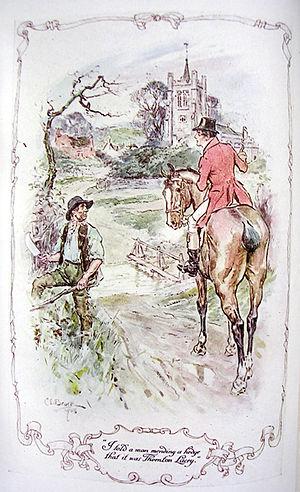
Frontispice de l'édition 1908 de Mansfield Park
Mansfield Park est un roman de la femme de lettres anglaise Jane Austen paru en 1814, le premier entièrement écrit dans ses années de maturité, puisqu'elle y a travaillé durant l'année 1813. Souvent considéré comme le plus expérimental de tous ses écrits, il est d'un abord plus difficile que les autres et son personnage principal, la timide et silencieuse Fanny Price, est une héroïne paradoxale, qui séduit difficilement le lecteur. Cependant Mansfield Park remporte un succès incontestable, puisque tout le tirage est épuisé en à peine six mois et apporte à son auteur les gains les plus importants qu'elle ait tirés jusque-là d'une seule publication.